Dark Nights with Poe and Munro

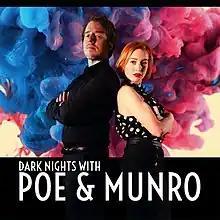

Dark Nights with Poe and Munro is an adventure game developed by D'Avekki Studios. Players control two radio hosts as they become embroiled in various short adventures involving the supernatural. The game uses full-motion video.